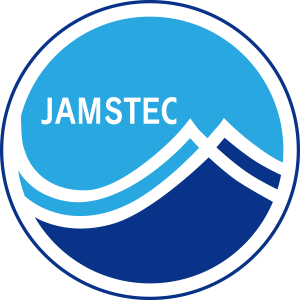
La Japan Agency for Marine-Earth Science and Technology, en français l' Agence japonaise pour les sciences et technologies terrestres marines 国立研究開発法人海洋研究開発機構 Kokuritsu-Kenkyū-Kaihatsu-Hōjin Kaiyō Kenkyū Kaihatsu Kikō), est un institut national japonais de recherche sur les sciences et technologies de la mer et de la terre. Il a été fondé en tant que Japan Marine Science and Technology Center (海洋 科学 技術 セ ン タ) en octobre 1971 et est devenu une institution administrative indépendante administrée par le Ministère de l'Éducation, de la Culture, des Sports, des Sciences et de la Technologie (文部科学省 Monbu-kagaku-shō) (MEXT) en avril 2004.
Le RV Mirai est un navire océanographique de la Japan Agency for Marine-Earth Science and Technology de Yokosuka. Il a été construit à l'origine en tant que cargo polyvalent à propulsion nucléaire navale, sous le nom de Mutsu, mais n'a jamais transporté de cargaison commerciale.